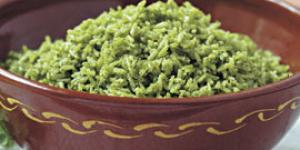
arroz verde ecuatoriano